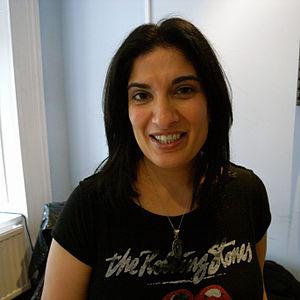
Mina Anwar est une actrice britannique née le 20 septembre 1969 à Church, dans le Lancashire.